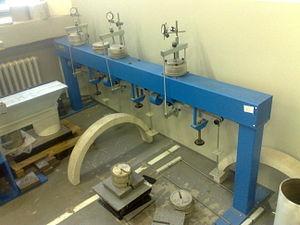
L’œdomètre est un appareil de laboratoire utilisé en géotechnique. Cet appareil permet de mesurer le tassement d’un échantillon de sol sous un effort donné, et son gonflement au cours du déchargement des efforts soumis auparavant. L'opération de chargement et déchargement s'effectue par paliers et elle est chronométrée, afin d’en déterminer les propriétés mécaniques lors de calculs de mécanique des sols.